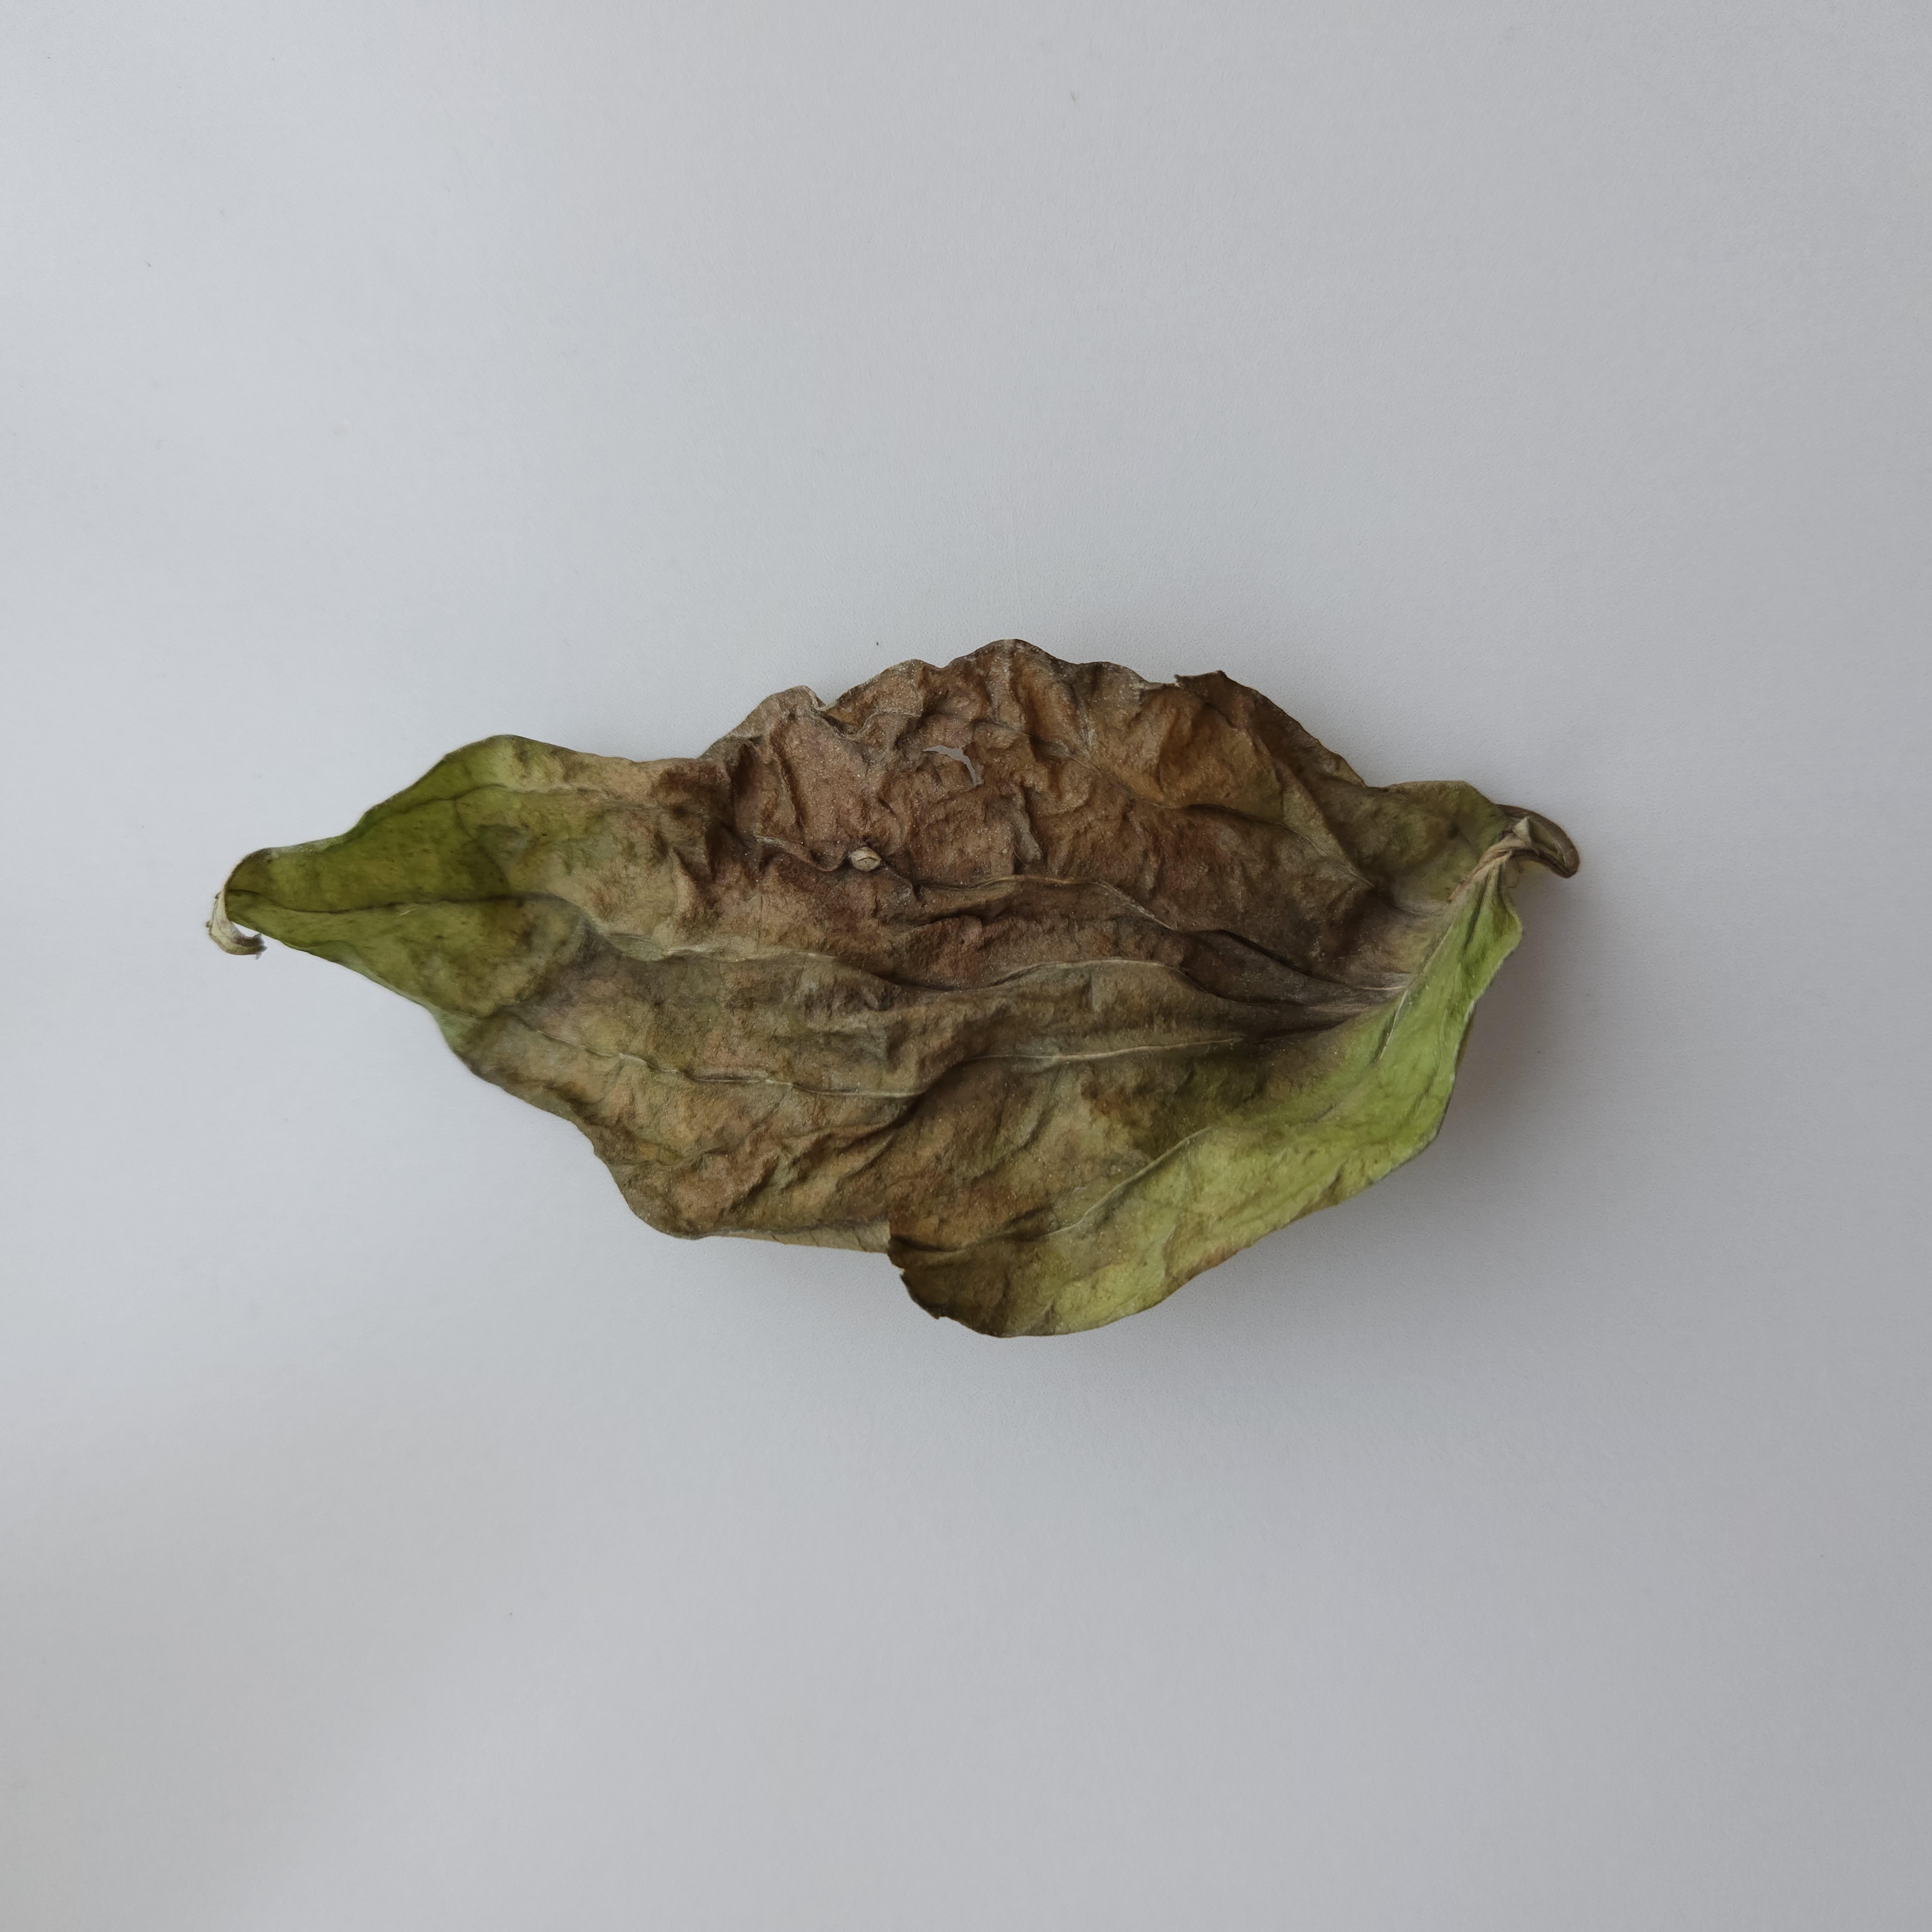
Label: Dried